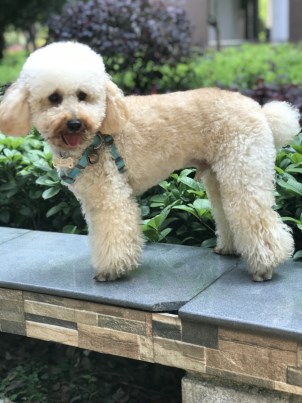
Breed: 7449-n000128-teddy